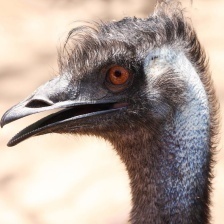
Species: EMU
Scientific name: DROMAIUS NOVAEHOLLANDIAE